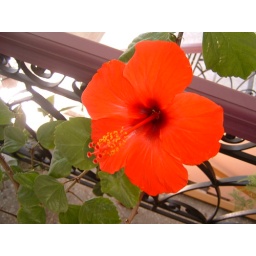
orange flower in ukraine